Cholangiocarcinoma

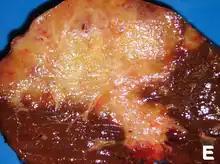
Photograph of cholangiocarcinoma in human liver.

Surgical exploration may be necessary to obtain a suitable biopsy and to accurately stage a person with cholangiocarcinoma. Laparoscopy can be used for staging purposes and may avoid the need for a more invasive surgical procedure, such as laparotomy, in some people.